MGR-1 Honest John

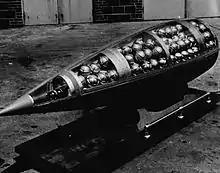
Honest John warhead cutaway, showing M134 sarin bomblets (photo c. 1960)

The M31 system included a truck-mounted, unguided, solid-fueled rocket transported in three separate parts. The Honest John was assembled in the field before launch, mounted on an M289 launcher, and aimed and fired in about 5 minutes. The rocket was originally outfitted with a W7 nuclear warhead, with a variable yield of up to ; in 1959, a W31 warhead with three variants was deployed with yields of 2, 10 or 30 kt (8.4, 41.8 or 125.5 TJ). There was a W31 variant of used exclusively for the Nike Hercules anti-aircraft system. The M31 had a range between .